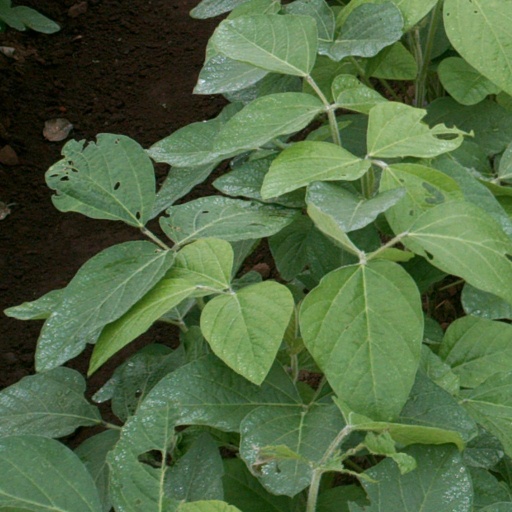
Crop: soybean